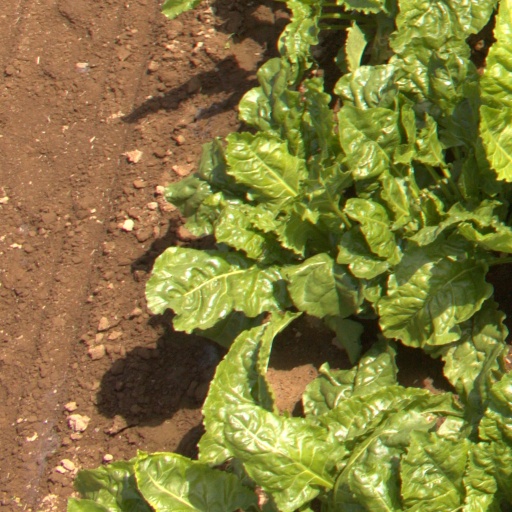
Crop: sugar beet